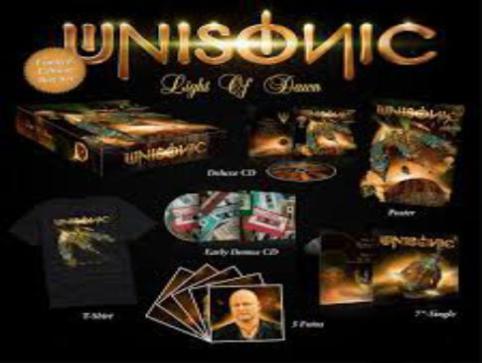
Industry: Leisure